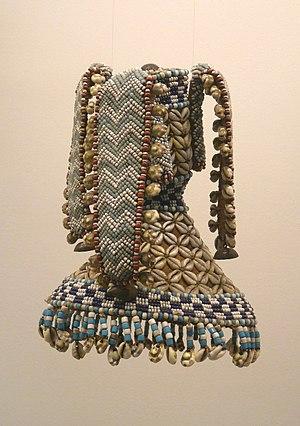
Bushong (Zaïre)
Cette page propose une liste de couvre-chefs par ordre alphabétique.
Les Bushong sont un peuple d'Afrique centrale établi en République démocratique du Congo dans la région du Kasaï-Occidental, près de Dekese et au nord d'Ilebo. Ils font partie du grand groupe des Kuba.